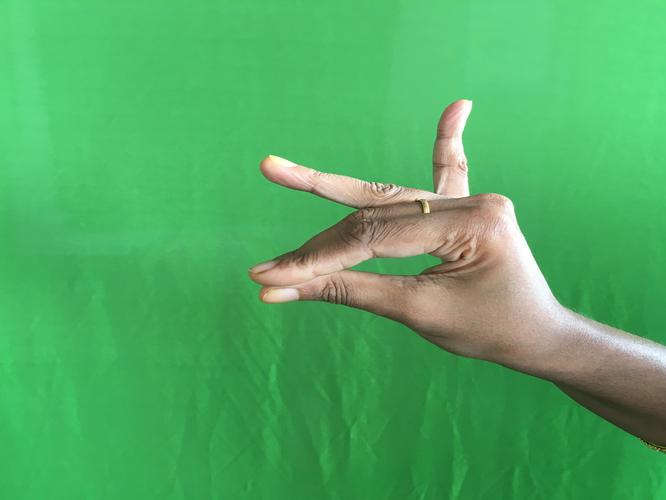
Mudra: Katakamukha_1
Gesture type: single_hand